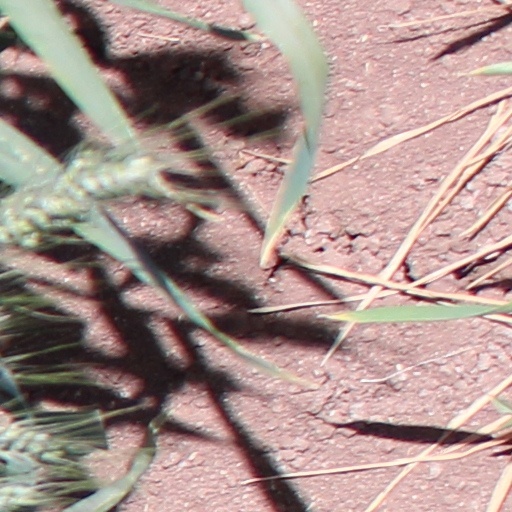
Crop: wheat